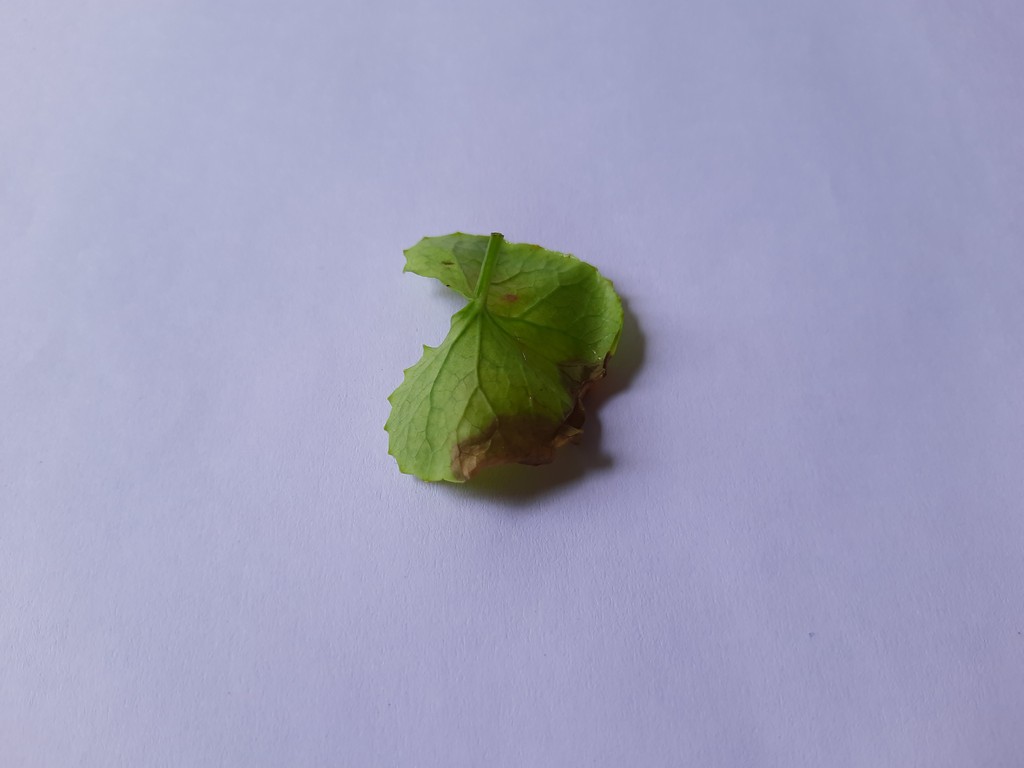
Label: Unhealthy